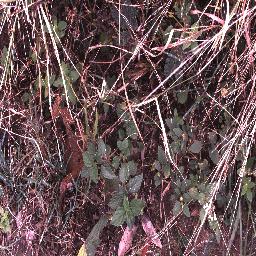
Label: lantana